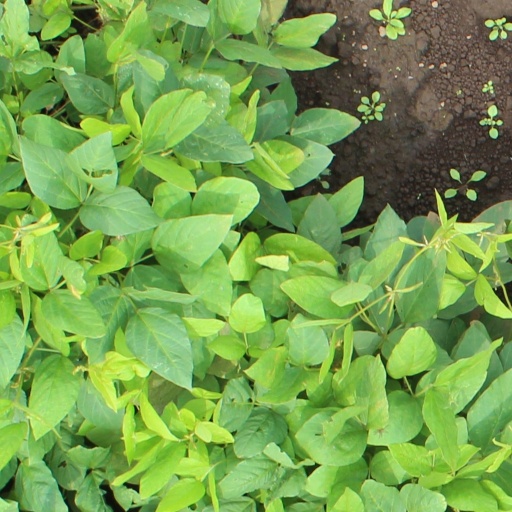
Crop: soybean